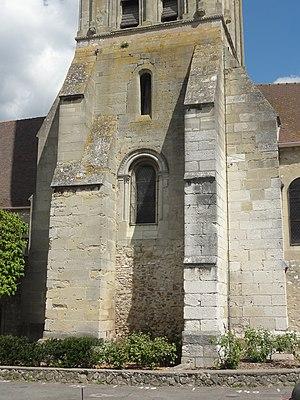
Église Saint-Aubin de Limay - voir titre.
L'église Saint-Aubin est une église catholique paroissiale située à Limay, dans les Yvelines, en France. Elle remonte, dans ses parties les plus anciennes, aux années 1140. Ce sont la base du clocher et l'ancien chœur de style roman tardif, qui faisaient suite à une nef unique de la même époque démolie vers la fin du XVIIᵉ siècle. Le reste de l'église actuelle fut édifié à partir de 1230 environ au nord de l'église romane, dans le style gothique. Il s'agit d'un chœur-halle carré, au chevet plat, et d'une double nef, le tout voûté d'ogives et à un seul niveau d'élévation. Les deux premières travées de la double nef furent reconstruites après la guerre de Cent Ans, y compris le portail, dans le style flamboyant. La flèche en pierre du clocher datait de la même époque que le chœur gothique, mais a été entièrement rebâtie au début du XXᵉ siècle.